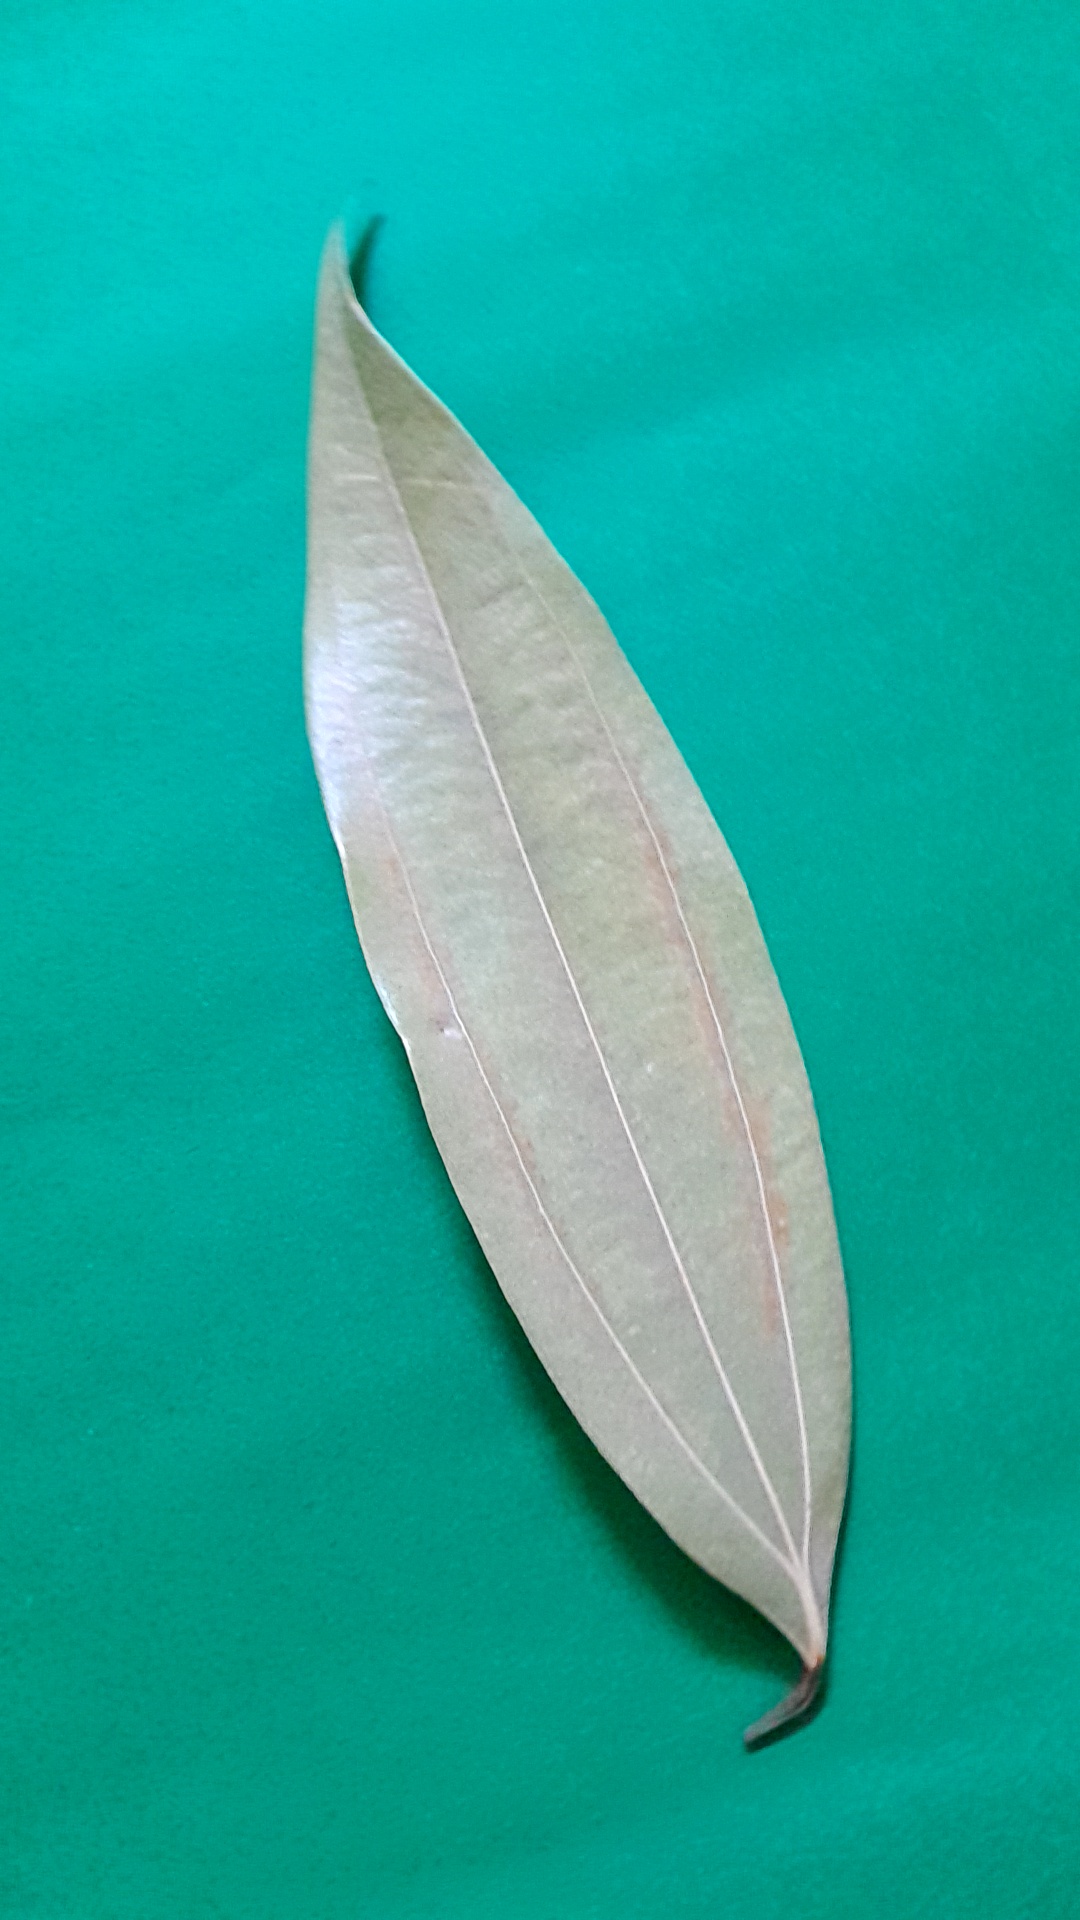
Label: Dry Leaf